Schultze Gets the Blues

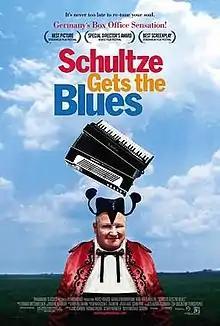
German theatrical release poster

Schultze Gets the Blues is a 2003 German comedy-drama film, the first directed and written by .